Lucknow

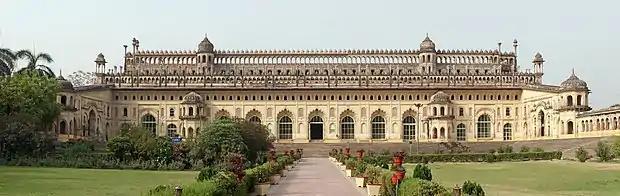
Bara Imambara

Since 1 May 1963, Lucknow has been the headquarters of the Central Command of the Indian Army, before which it was the headquarters of Eastern Command.